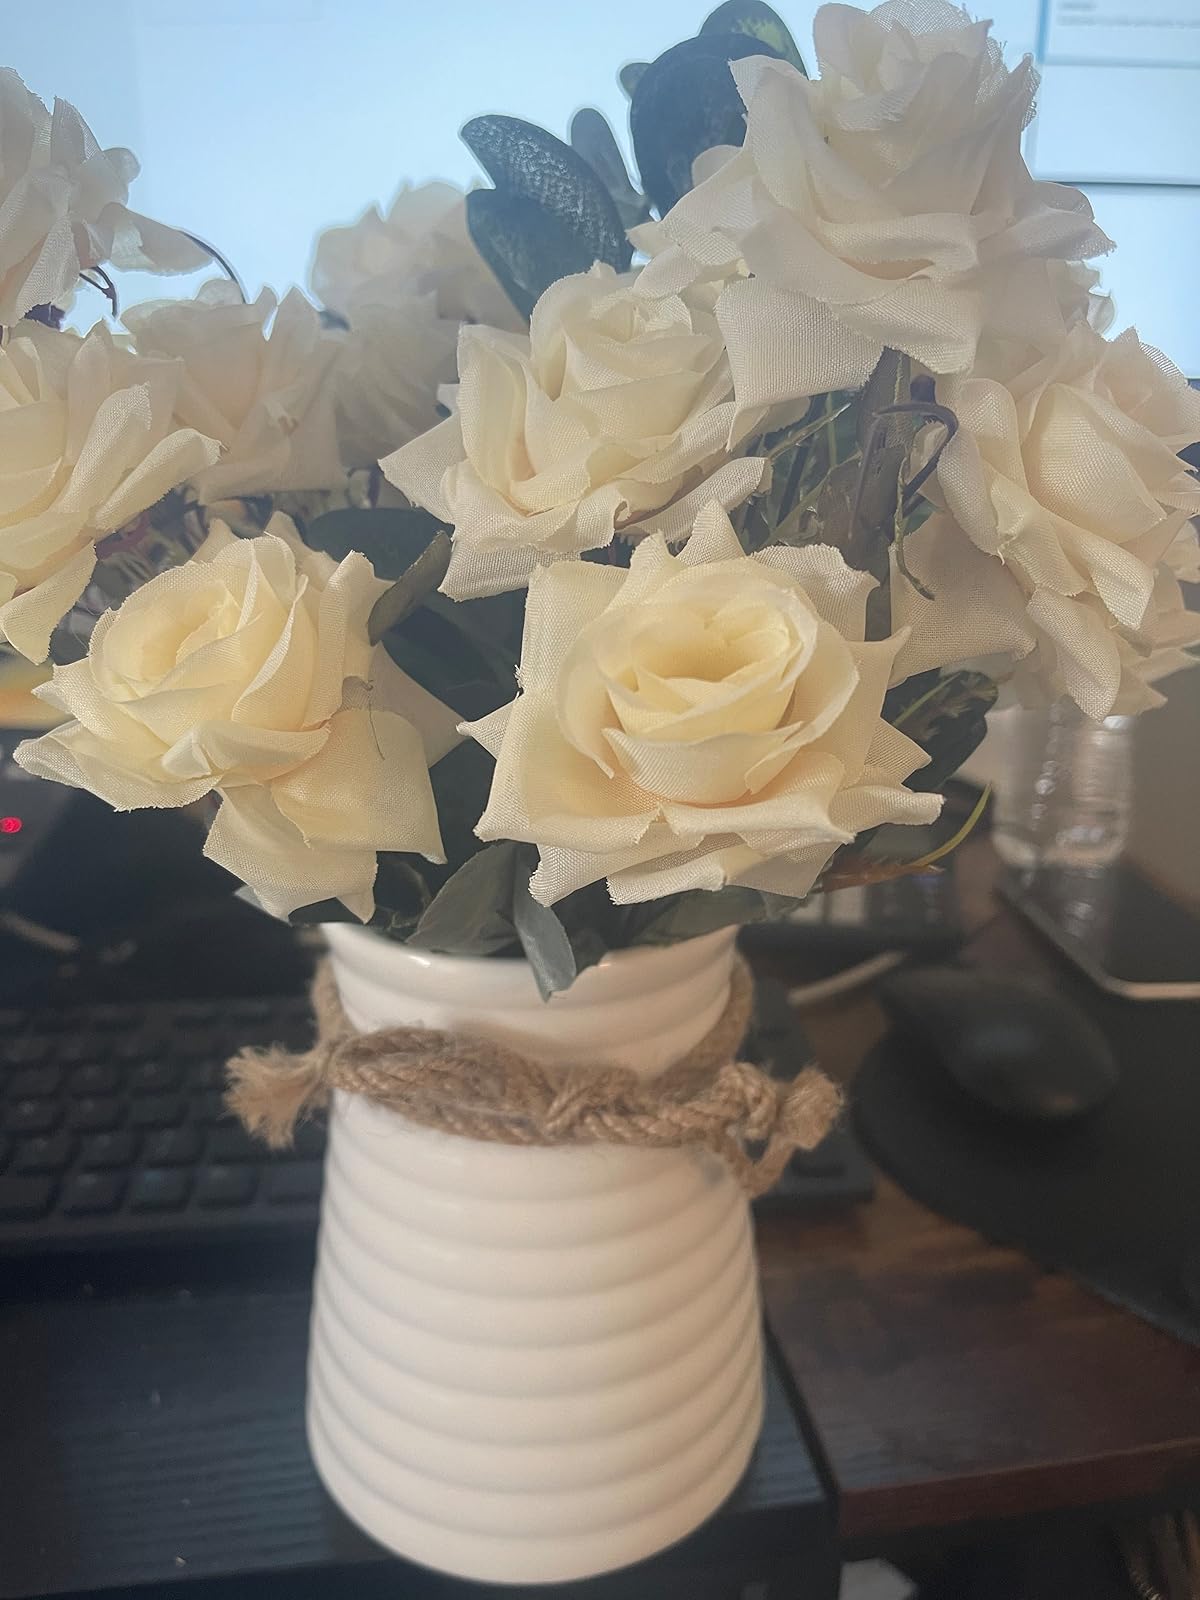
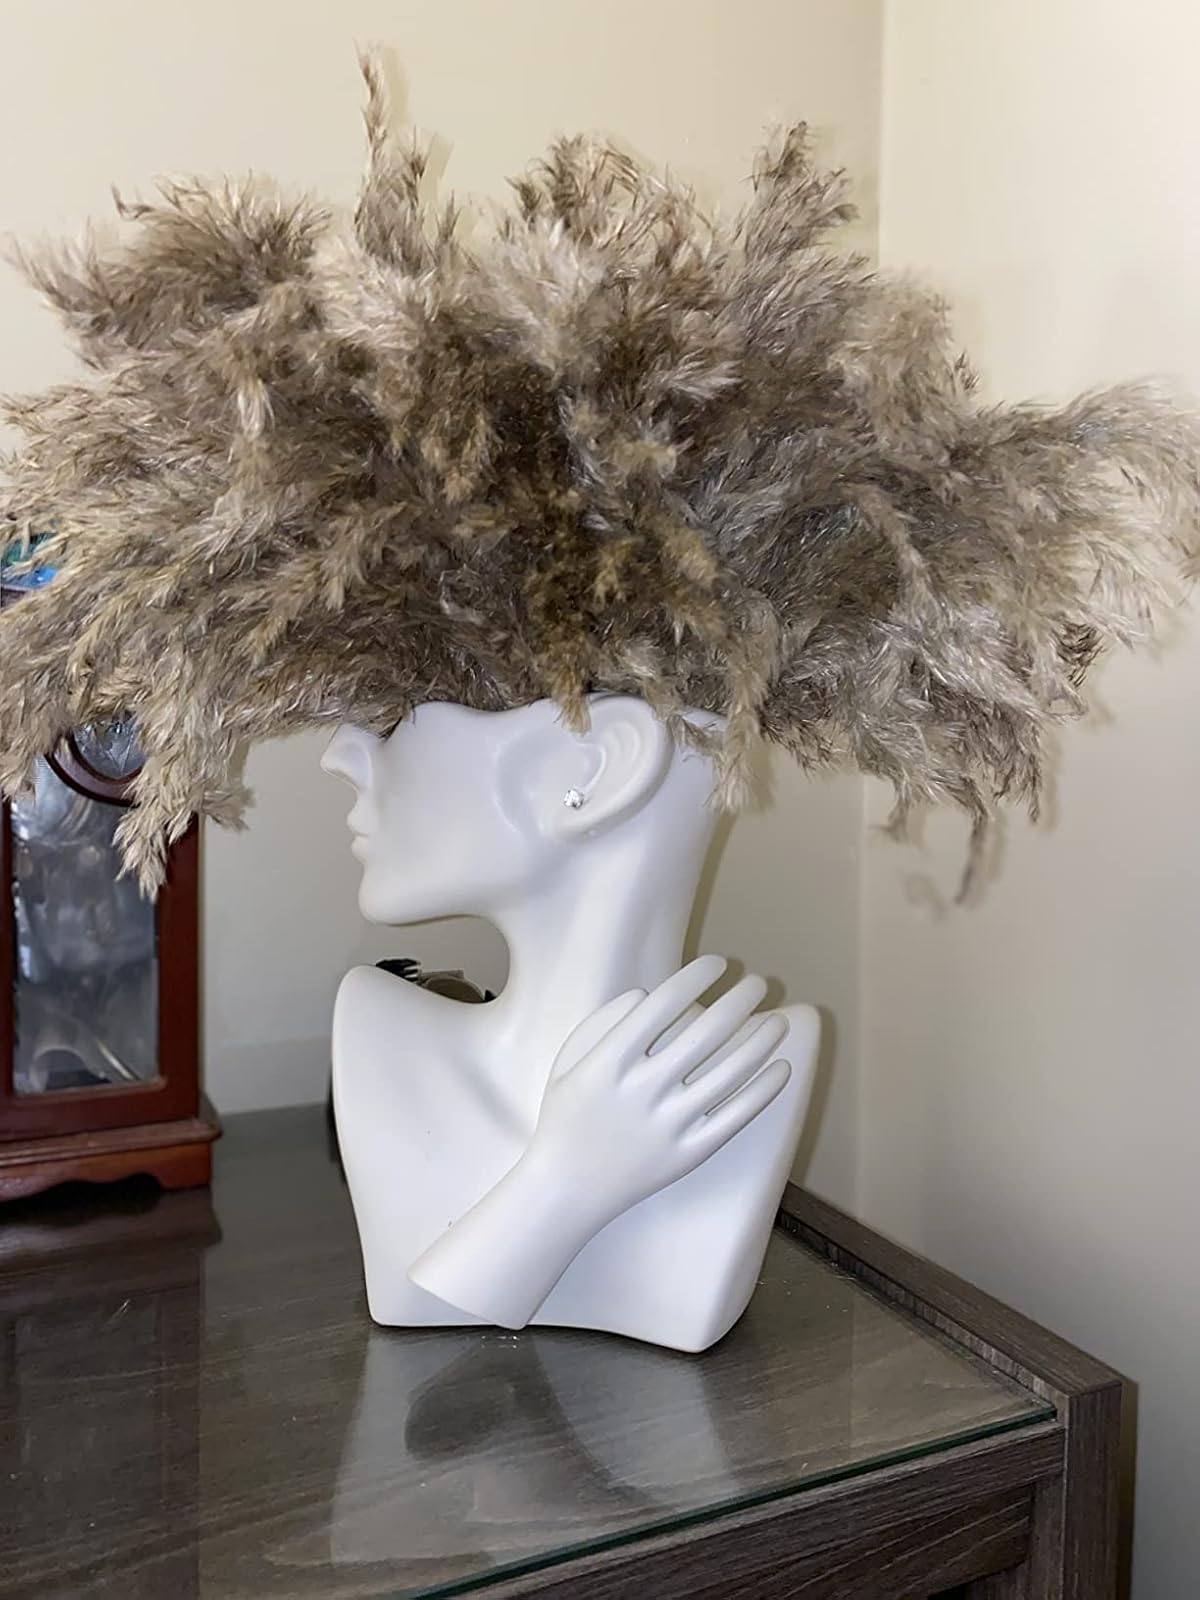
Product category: vase
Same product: no